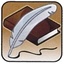
Concepts: Literature
Writing
Book